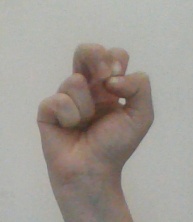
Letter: gaaf